New Town (Colchester ward)

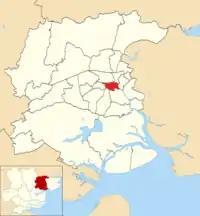
Map of Colchester Borough Council wards with New Town filled in red.

New Town was an electoral ward in Colchester, England from 1974 to 2016. It was first used in the 1973 election and last used at the 2015 election. It covered the New Town neighbourhood and the western portion of The Hythe neighbourhood. It returned three councillors to Colchester Borough Council. In 2016 it was abolished and became parts of the New Town and Christ Church and Old Heath and The Hythe wards. Bob Russell, who represented the ward from its creation until 2002, became member of parliament for Colchester.